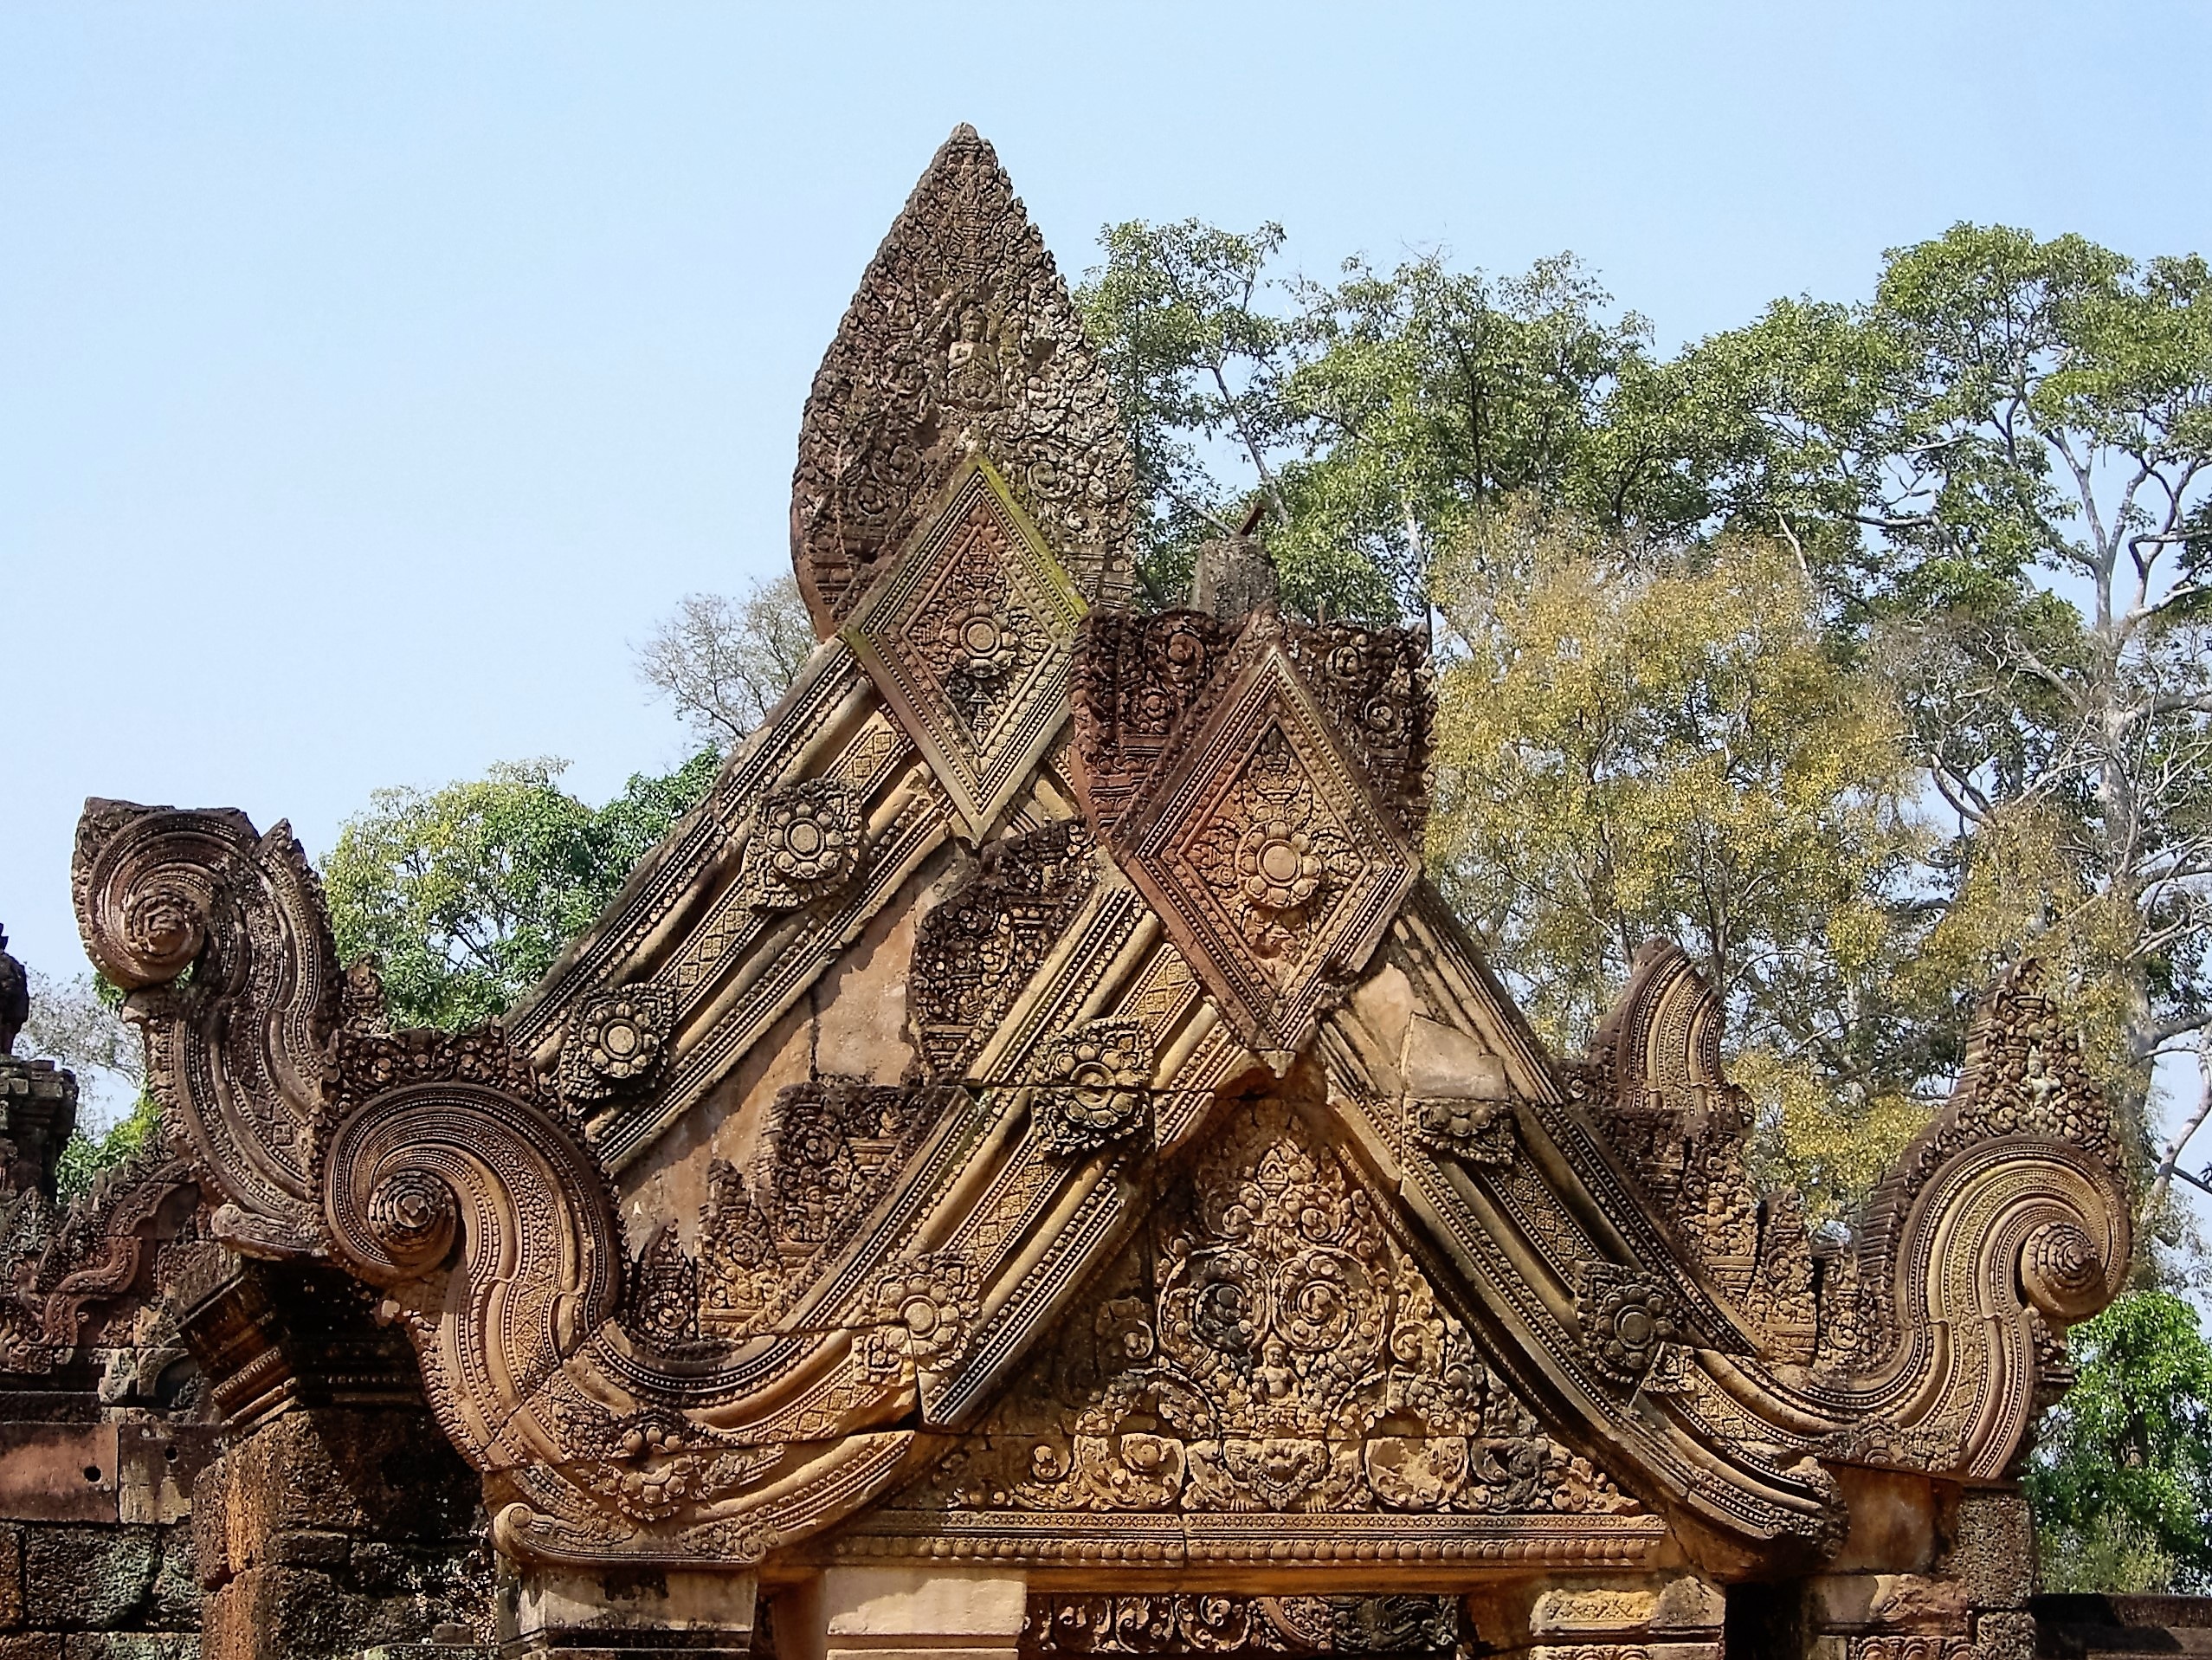
tree, wood, flower, building, decoration, religion, place of worship, sculpture, temple, cambodia, carving, wat, hindu temple, ancient history